Arminio

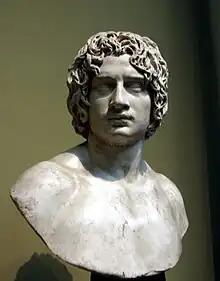
Arminius

Arminio, chieftain of a Germanic tribe who has taken up arms to fight against the Roman invasion of his country, yields to his wife Tusnelda's entreaties to retire from the field of battle lest they should both be taken prisoner. (Duet: "Non è tema").